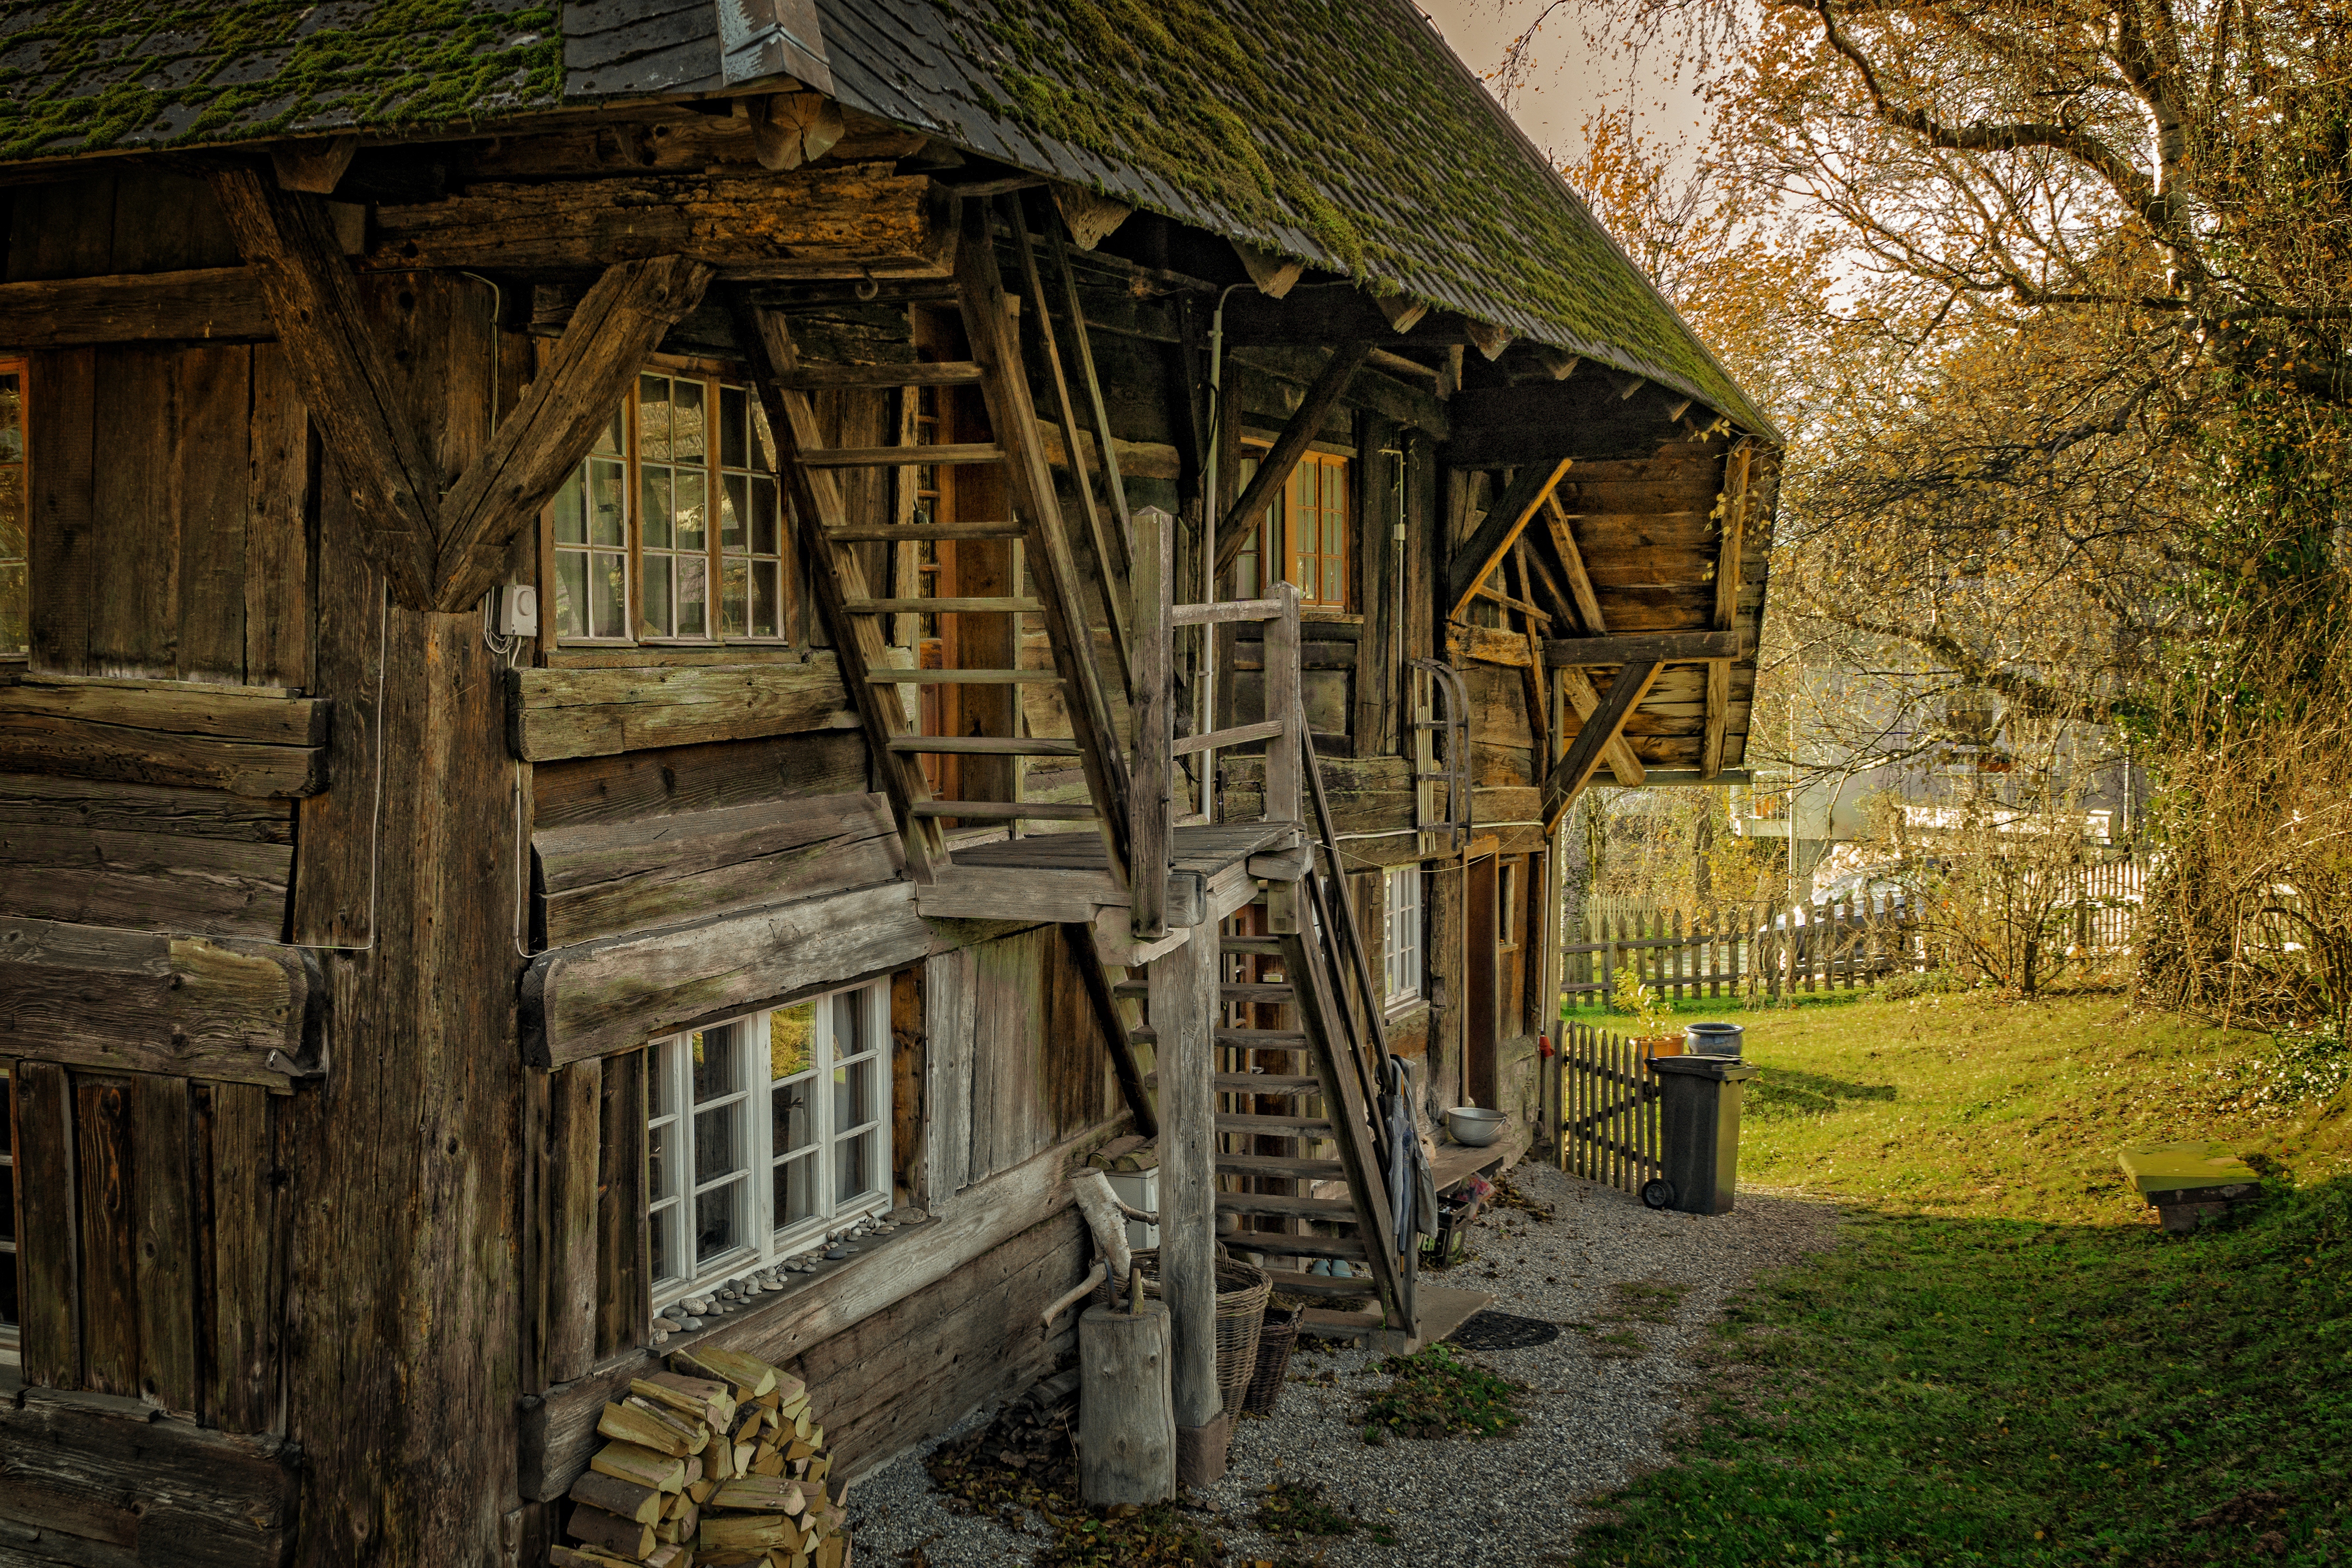
house, building, log cabin, tree, shack, cottage, rural area, wood, grass, architecture, home, shed, landscape, plant, forest, hut, estate, barn, village, farmhouse